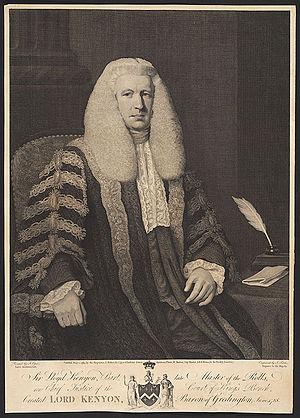
William Murray, SL, PC, né le 2 mars 1705 et mort le 20 mars 1793, 1ᵉʳ comte de Mansfield, est un barrister, homme politique et juge britannique connu pour sa réforme de la loi anglaise. Né dans la noblesse écossaise, il reçoit son éducation à Perth avant de déménager à l'âge de 13 ans pour étudier à la Westminster School. Il est accepté au collège Christ Church de l'université d'Oxford en mai 1723, et acquiert rapidement une bonne réputation en tant que barrister.